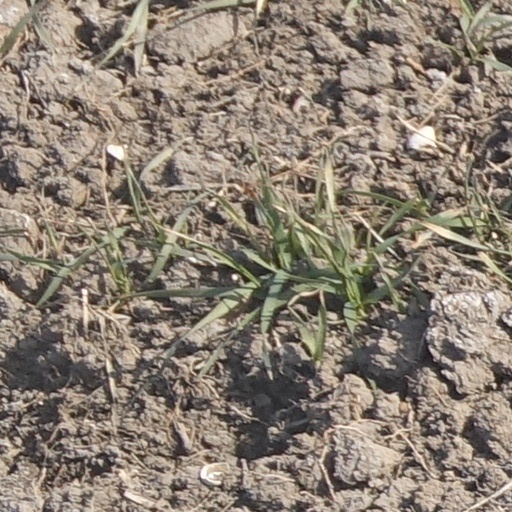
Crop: wheat